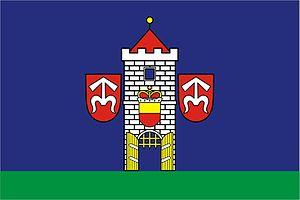
Moravský Krumlov est une ville du district de Znojmo, dans la région de Moravie-du-Sud, en Tchéquie. Sa population s'élevait à 5 729 habitants en 2019.